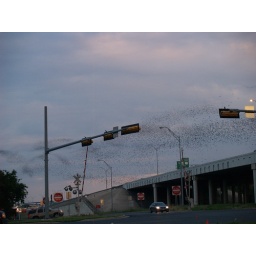
bats leaving there home under the bridge